Deal or No Deal (British game show)

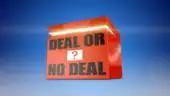

During the original Channel 4 series, many special and seasonal episodes of "Deal or No Deal" aired with themes including Halloween, Guy Fawkes Night, Christmas, Valentine's Day, Easter, Summer and the "Banker's Birthday" week. From 2015, due to the show's inconsistent scheduling, the seasonal episode format was retired, with the show instead featuring "Double Trouble" episodes, where two related contestants played together. An addition added in this format is the "Banker's Breakup Quiz", where the pair were questioned about each other.